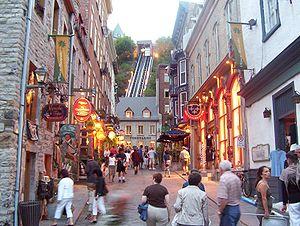
La place Royale est le cœur historique de la ville de Québec.
Le Petit Champlain est un secteur du quartier Vieux-Québec—Cap-Blanc—colline Parlementaire, qui est situé en basse-ville de Québec près de place Royale.